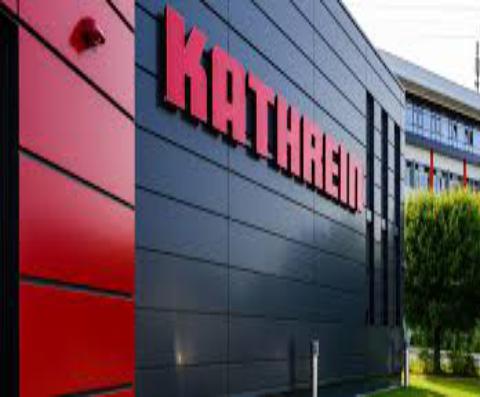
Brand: Kathrein
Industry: Electronic